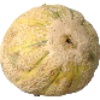
Label: cantaloupe